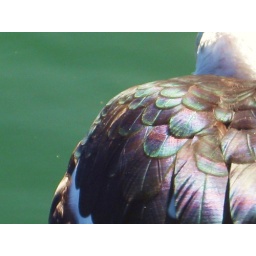
a duck about to jump in the water